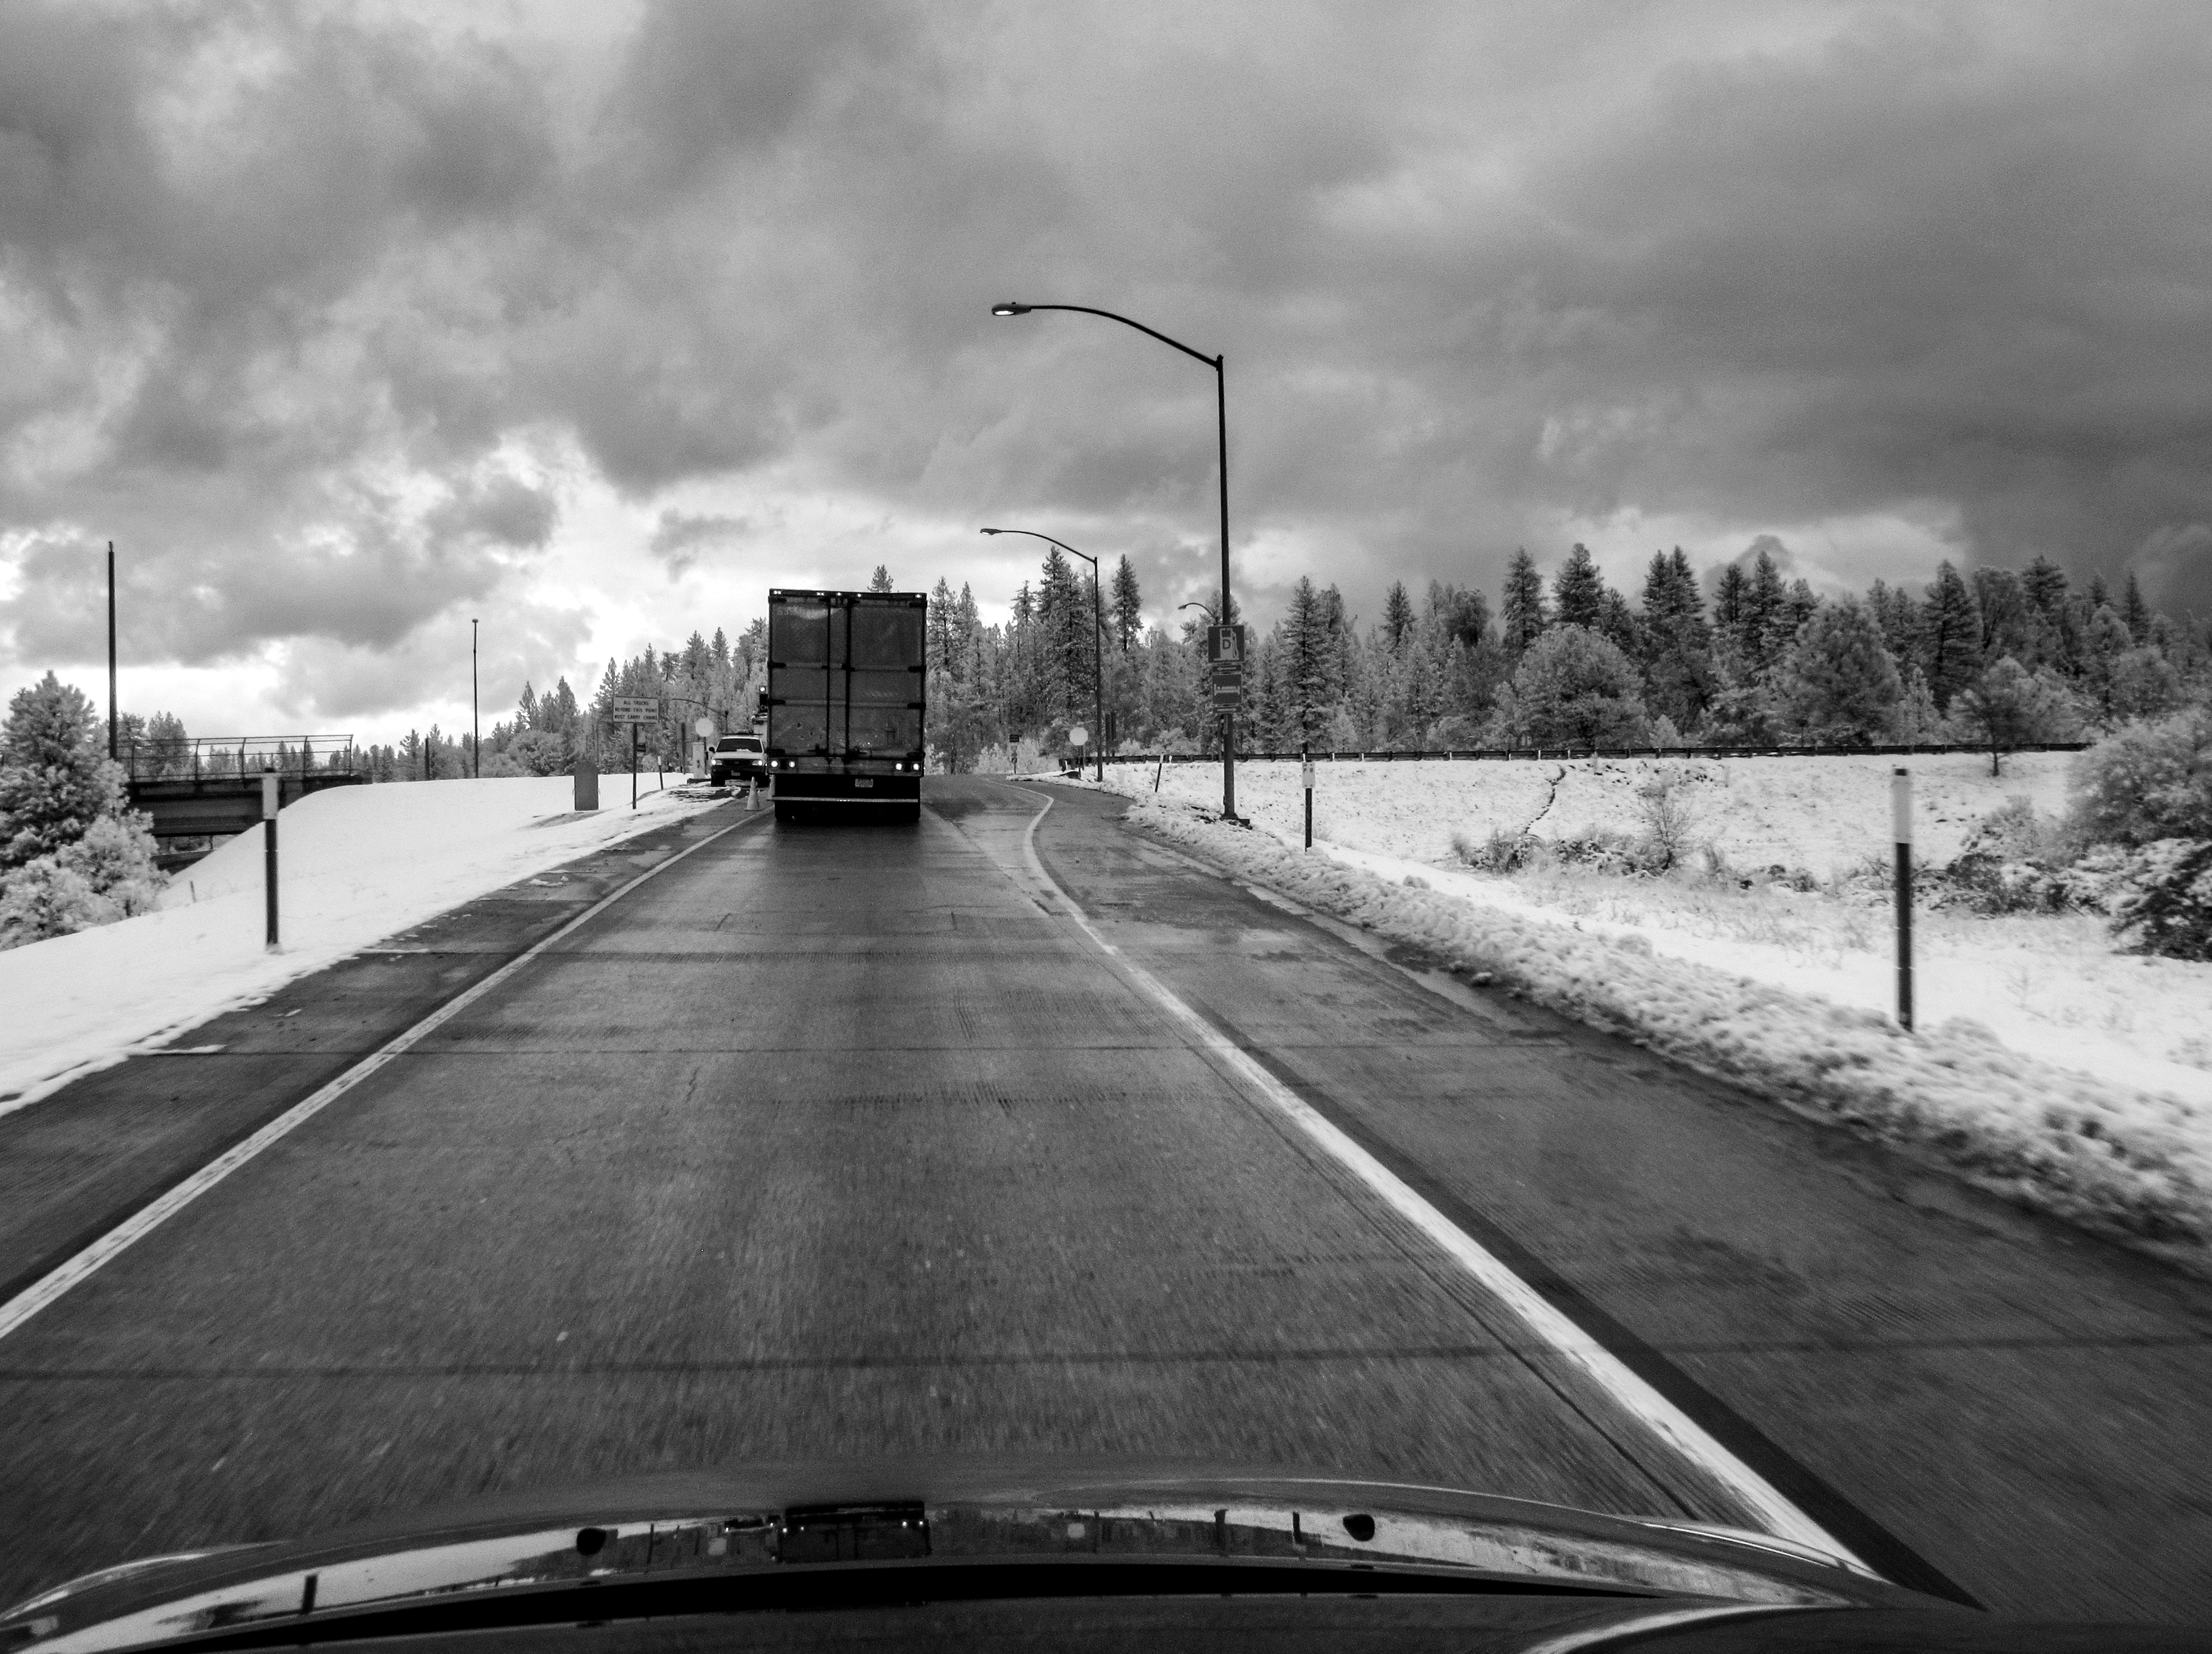
snow, winter, black and white, road, white, street, photography, highway, driving, asphalt, transport, line, weather, black, monochrome, lane, infrastructure, chains, i80, trucks, shape, caltrans, eastbound, applegate, chainscreening, monochrome photography, atmospheric phenomenon, nonbuilding structure